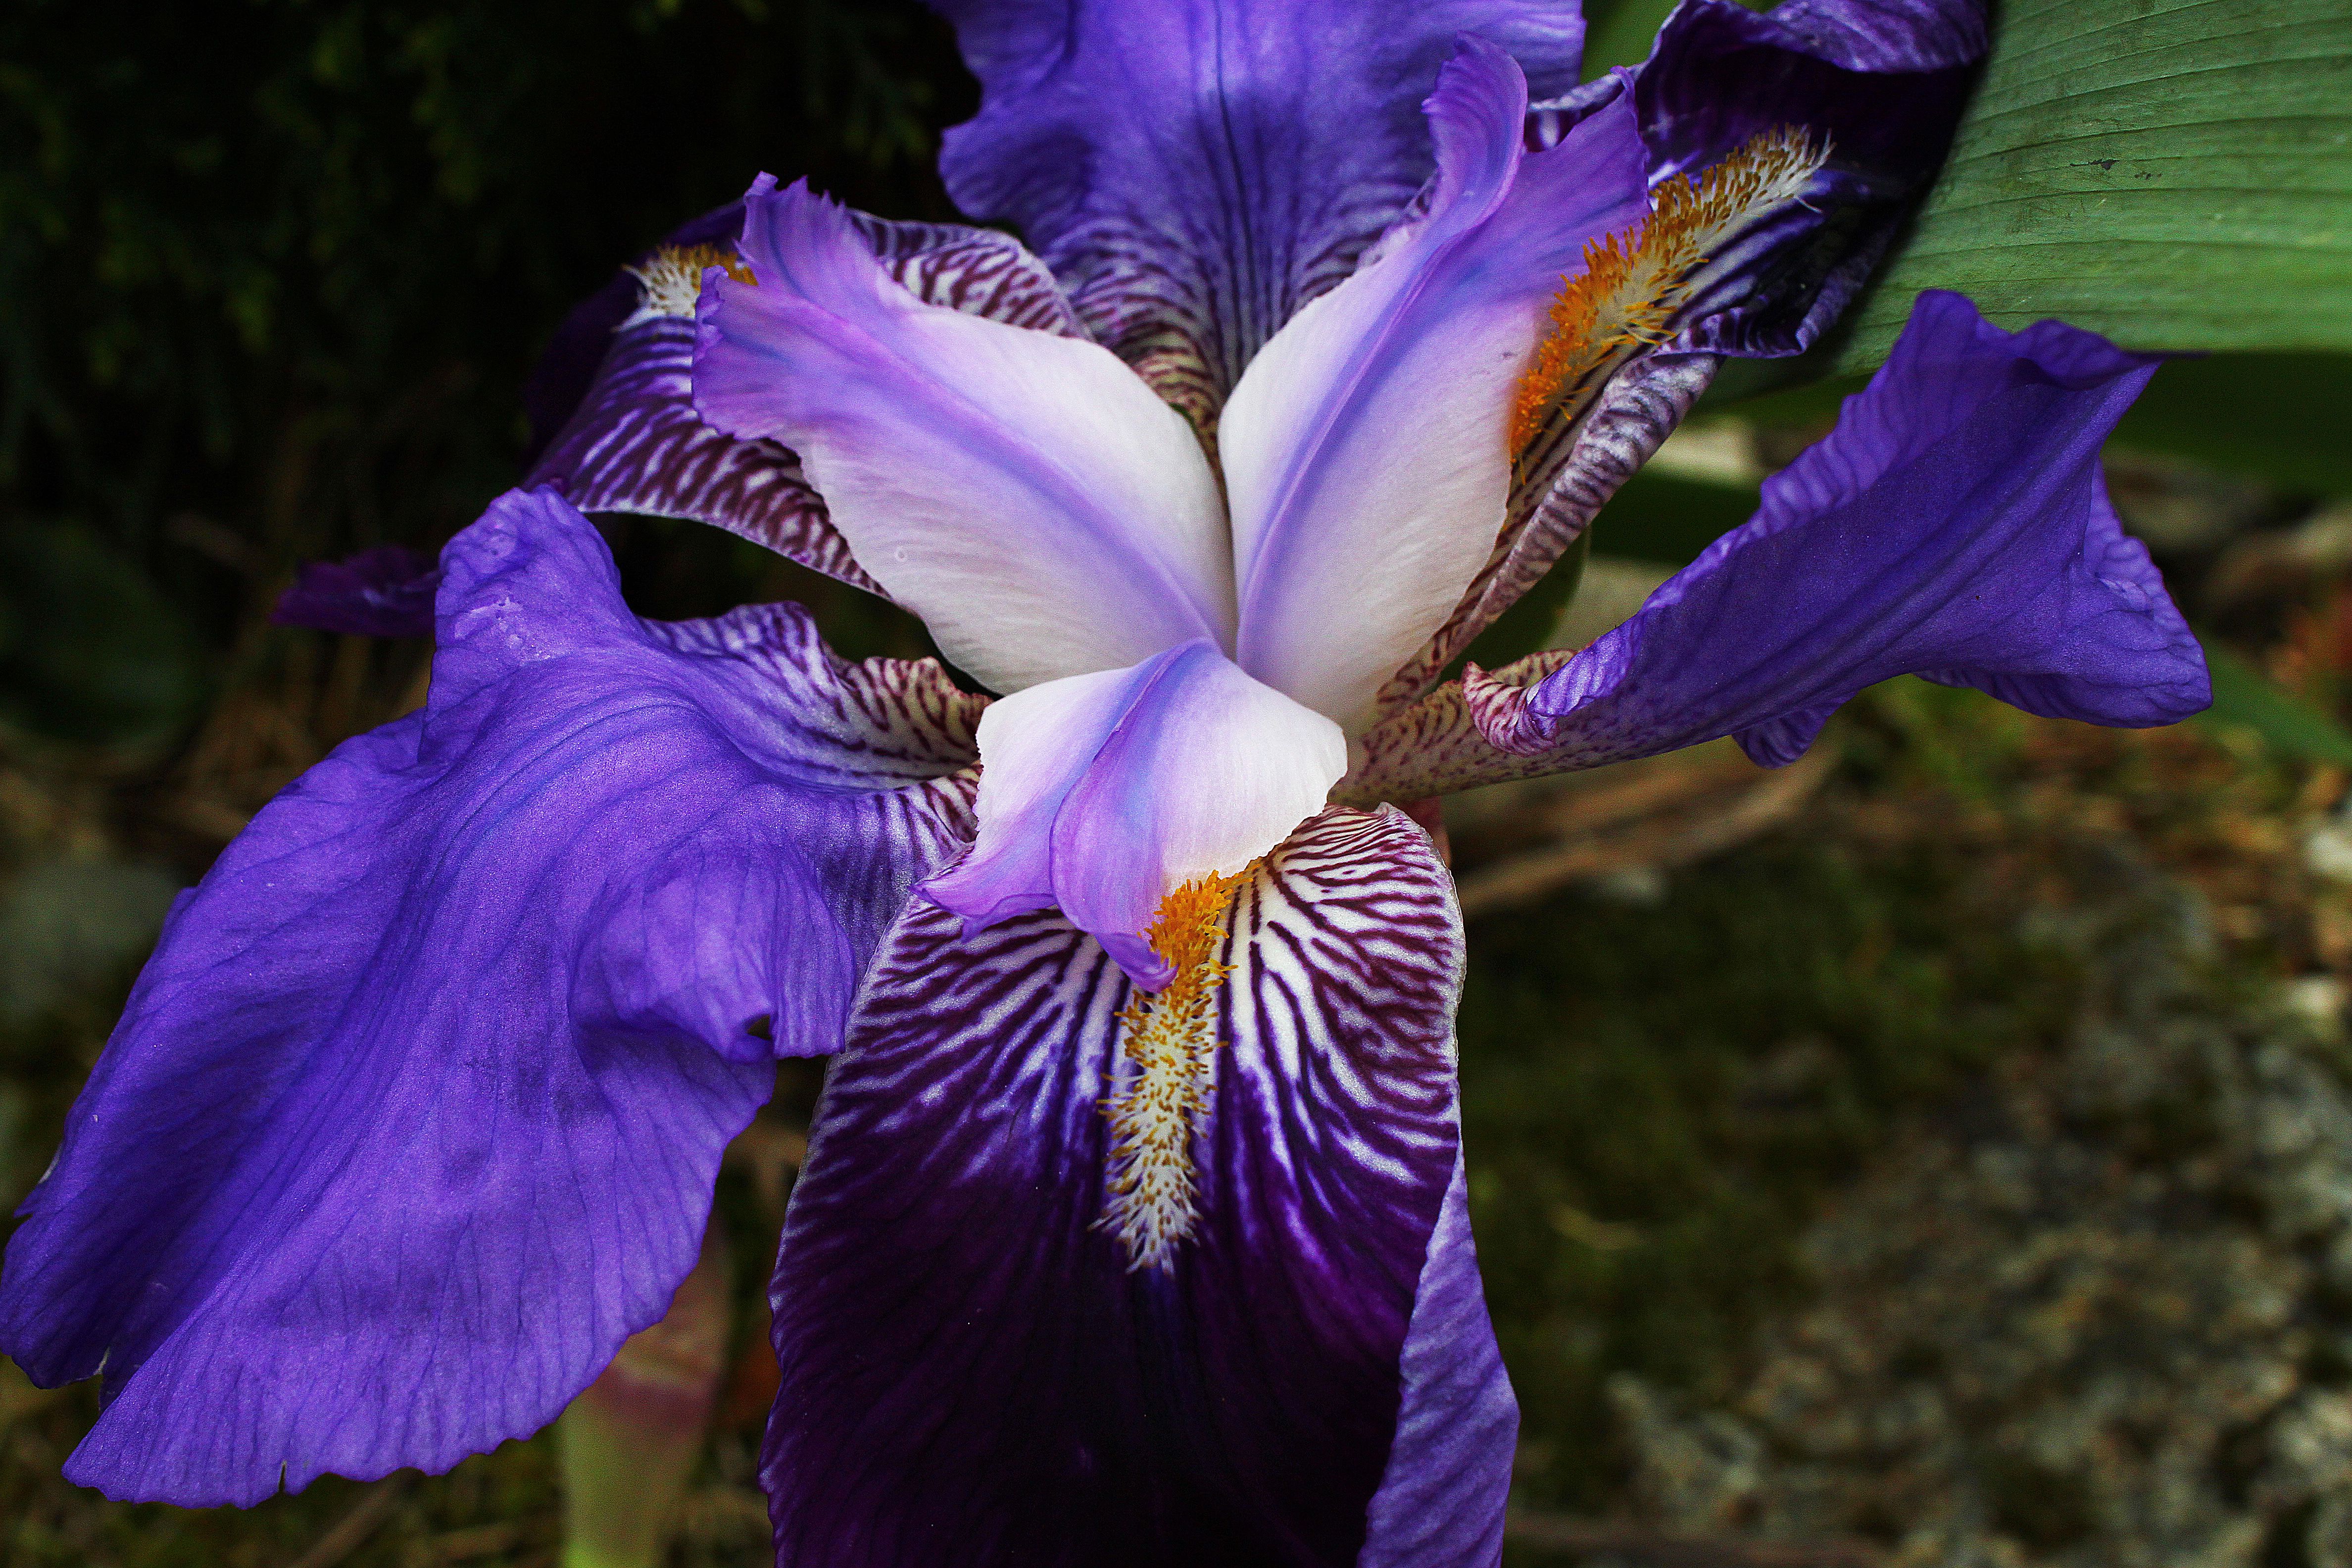
plant, flower, purple, petal, botany, flora, iris, eye, organ, ggl1, xovesphoto, gphoto, canoneos500d, macro photography, floresflowersmacro, flowering plant, land plant, iris family